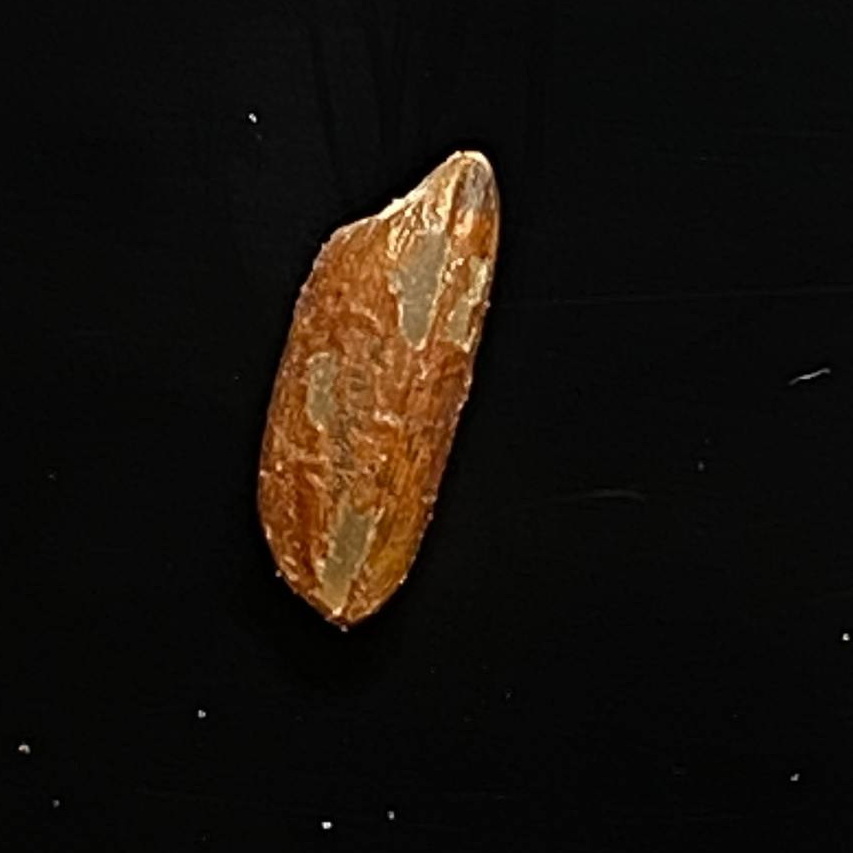
Rice variety: Ganjiya